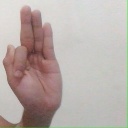
अक्षर: फ